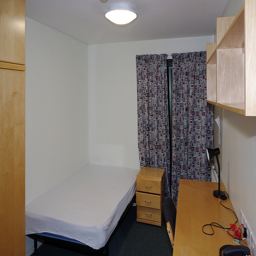
a little bedroom with some curtains blocking the window
A empty dorm room with a lamp and set of curtains up on the window
A small dorm room with a few cabinets and a bed
A college dorm room is stripped bare except for a lamp.
A small room with a bed, small drawer and a table.